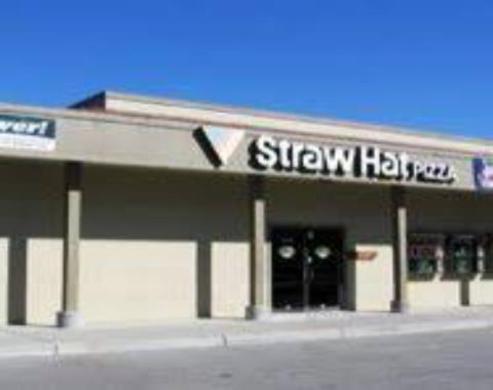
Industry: Food